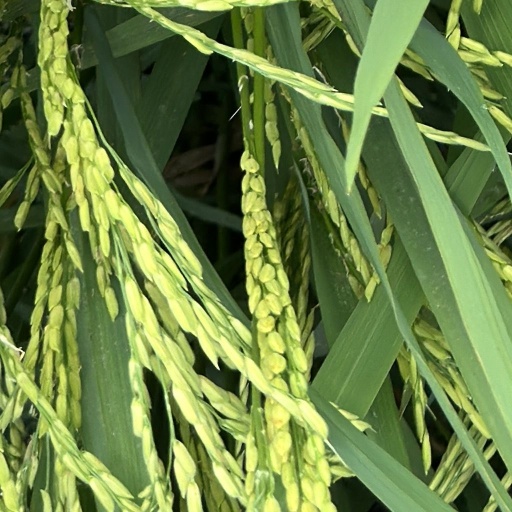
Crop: rice